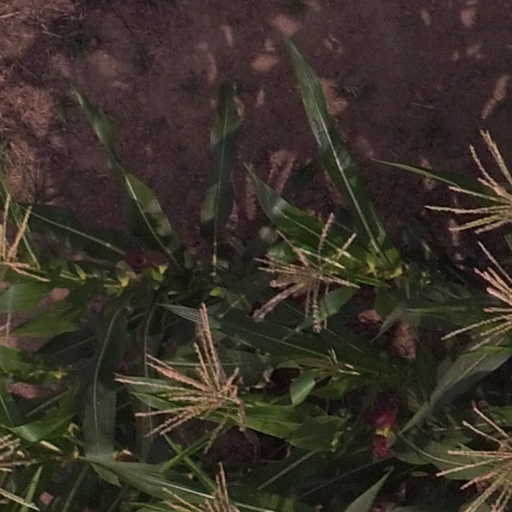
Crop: maize; corn